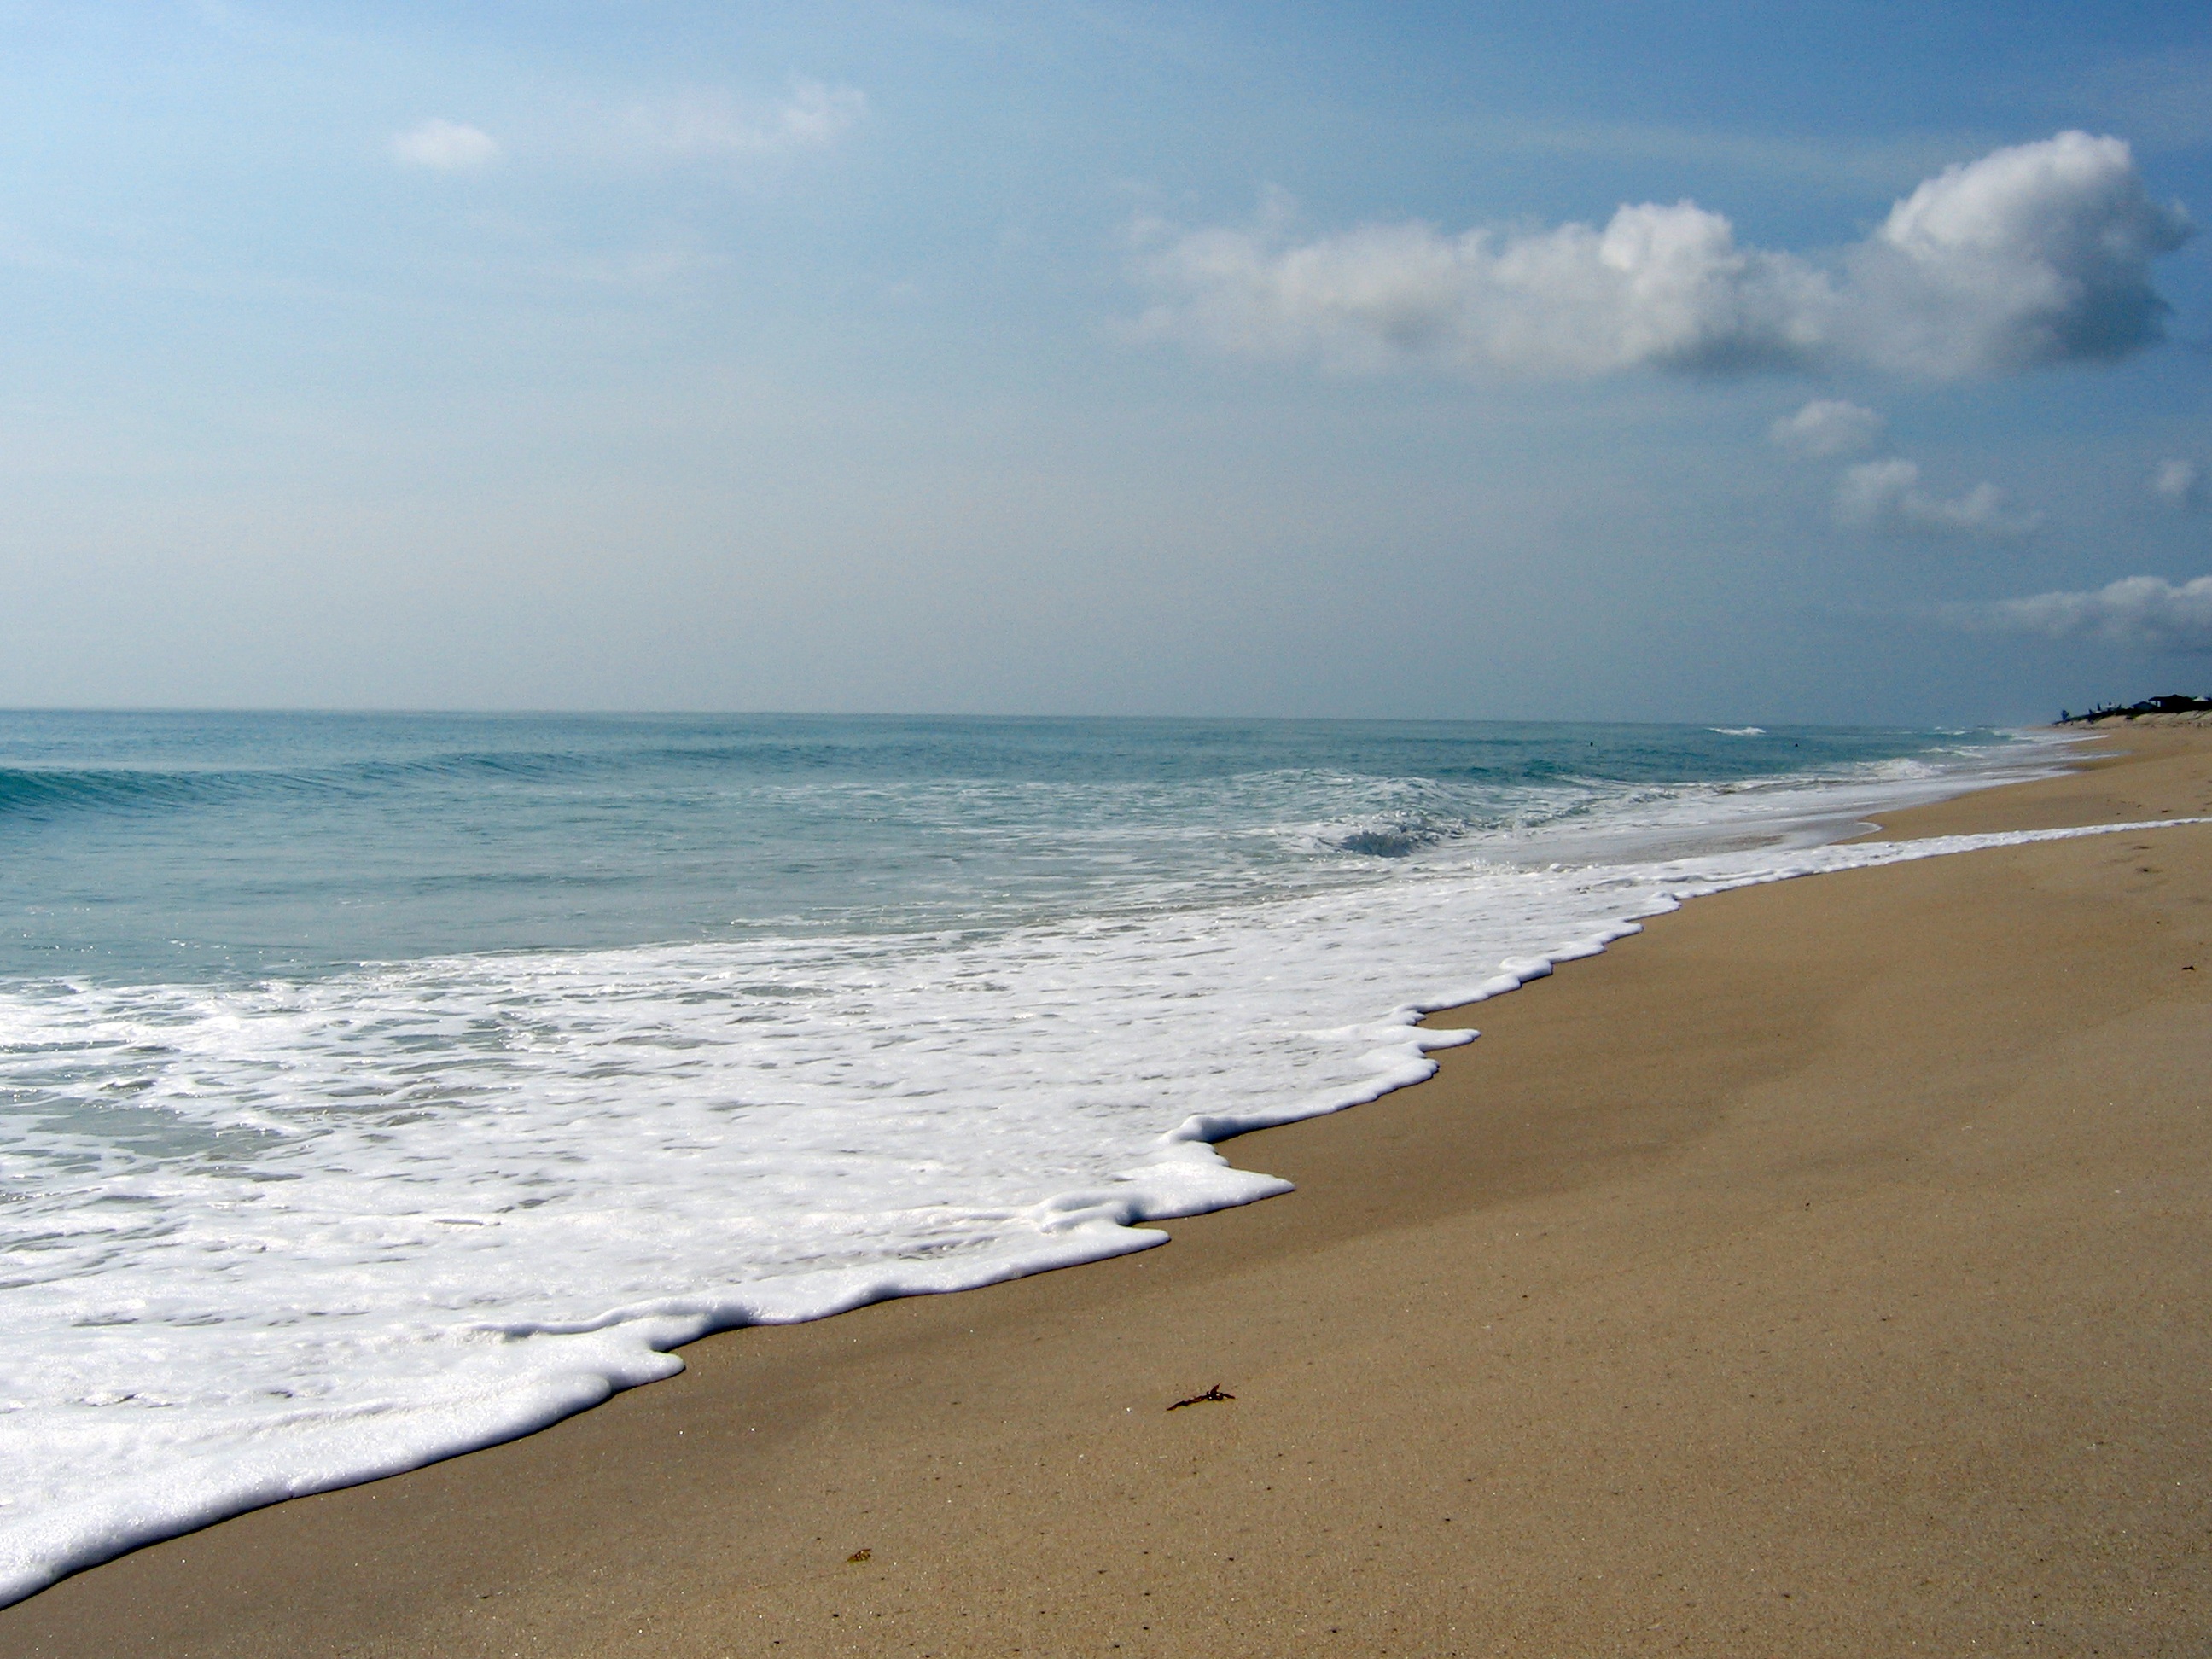
beach, landscape, sea, coast, water, nature, outdoor, sand, ocean, horizon, sky, shore, wave, vacation, paradise, tropical, bay, blue, material, body of water, tropic, florida, cape, wind wave